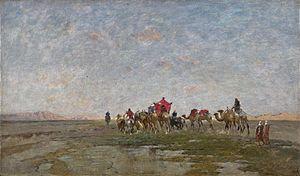
Khan Touman ou Khan Tuman est un village du nord de la Syrie, dans le district de Jabal Samʻān dans le gouvernorat d'Alep. Le recensement de 2004 lui donne une population de 2 781 habitants. Les localités proches sont Urum al-Kubrah, Urum al-Sughrah, al-Shaykh Ali et al-Zurbah.